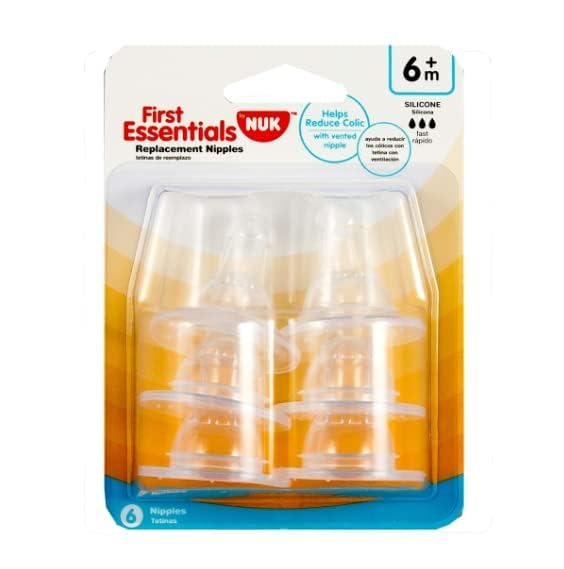
Item Name: Gerber First Essentials Silicone Nipples, Fast Flow, 6 ct
Bullet Point: First Essentials nipples are specially designed for your baby's feeding comfort at every stage of development. Made of soft, clear and durable silicone.
Value: 6.0
Unit: Count

Price: 8.225